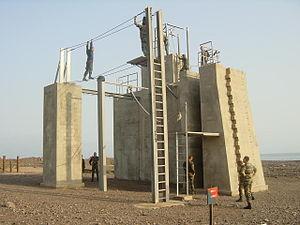
Au sein de l'Armée de terre française, un centre d'aguerrissement est un centre d'entraînement ayant pour vocation de former les troupes de passage à un certain type de combat, ou un environnement particulier.
Le centre d'entraînement au combat d'Arta plage était un centre d'entraînement de l'Armée de terre française situé à Arta, sur les rives du golfe de Tadjourah en république de Djibouti. Il était armé par un élément de la compagnie de commandement et des services de la 13ᵉ demi-brigade de Légion étrangère.